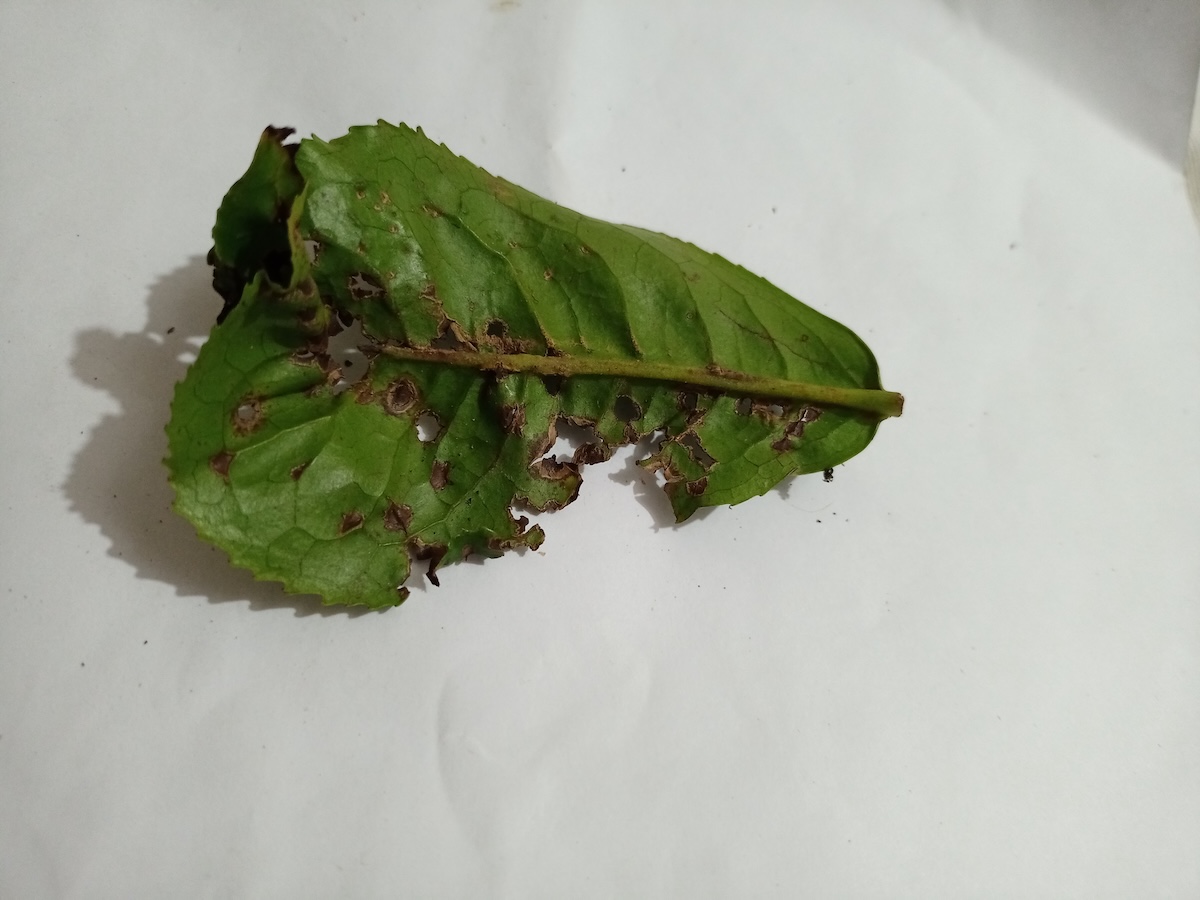
Label: Green mirid bug